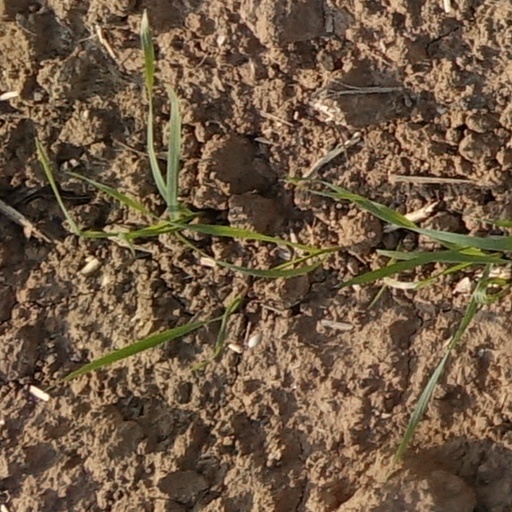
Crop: wheat